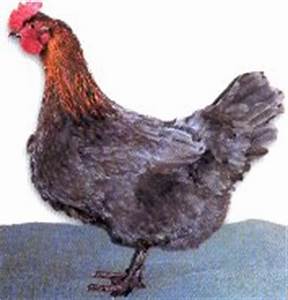
Label: gallina